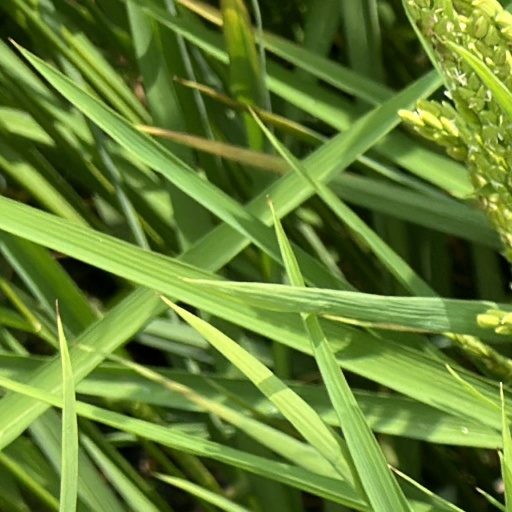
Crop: rice